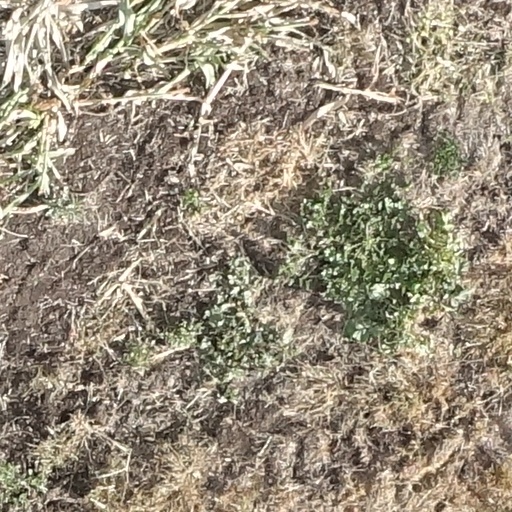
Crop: sorghum